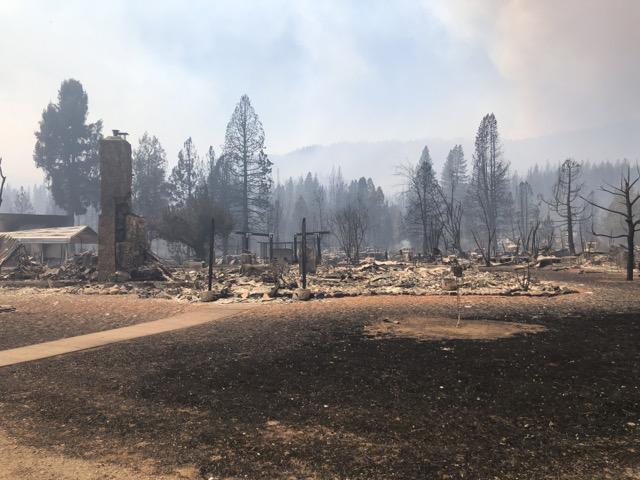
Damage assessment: destroyed